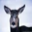
Label: deer